3:16AM

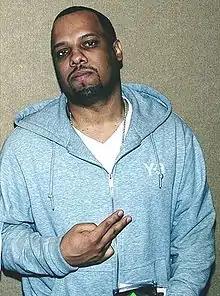
Ernest Wilson professionally known as No I.D., signed Aiko to his label.

She released a video for her single "NO L.O.V.E" which debuted on BET's "106 & Park" when she was 15 years old. Jhené Aiko was set to release her self-titled debut album but the album was never released due to tension at the record label Epic, in which Aiko asked to be released from the label. Aiko then began to focus on school. Later at the age of 20, Aiko became pregnant by American R&B singer O'Ryan and gave birth in November 2008. Six months later she began to work and develop on the mixtape.